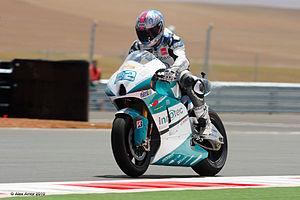
Iván Silva Alberola est un pilote de vitesse moto espagnol.